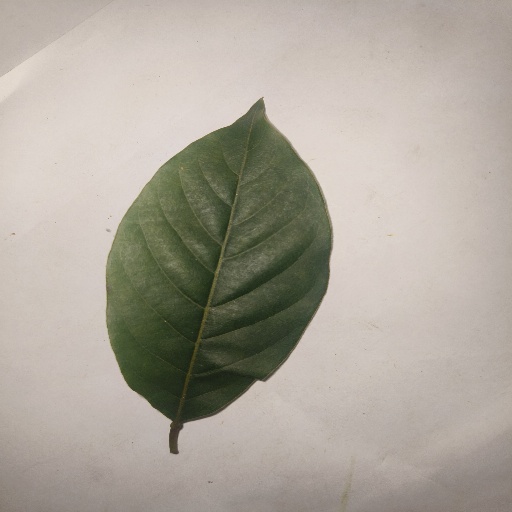
Species: HariTaki
Leaf condition: Healthy Leaf